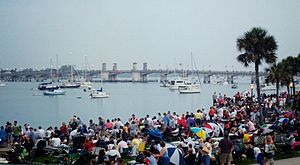
Matanzas River
Mantanzas River med Løvebroen i baggrunden den 4. juli 2002.
Matanzas River er et vandområde i St. Johns County og Flagler County i Florida, USA. I modsætning til hvad navnet antyder, er der ikke tale om en egentlig flod, men om et snævert æstuarium, der ligger i læ fra Atlanterhavet bag Anastasia Island.